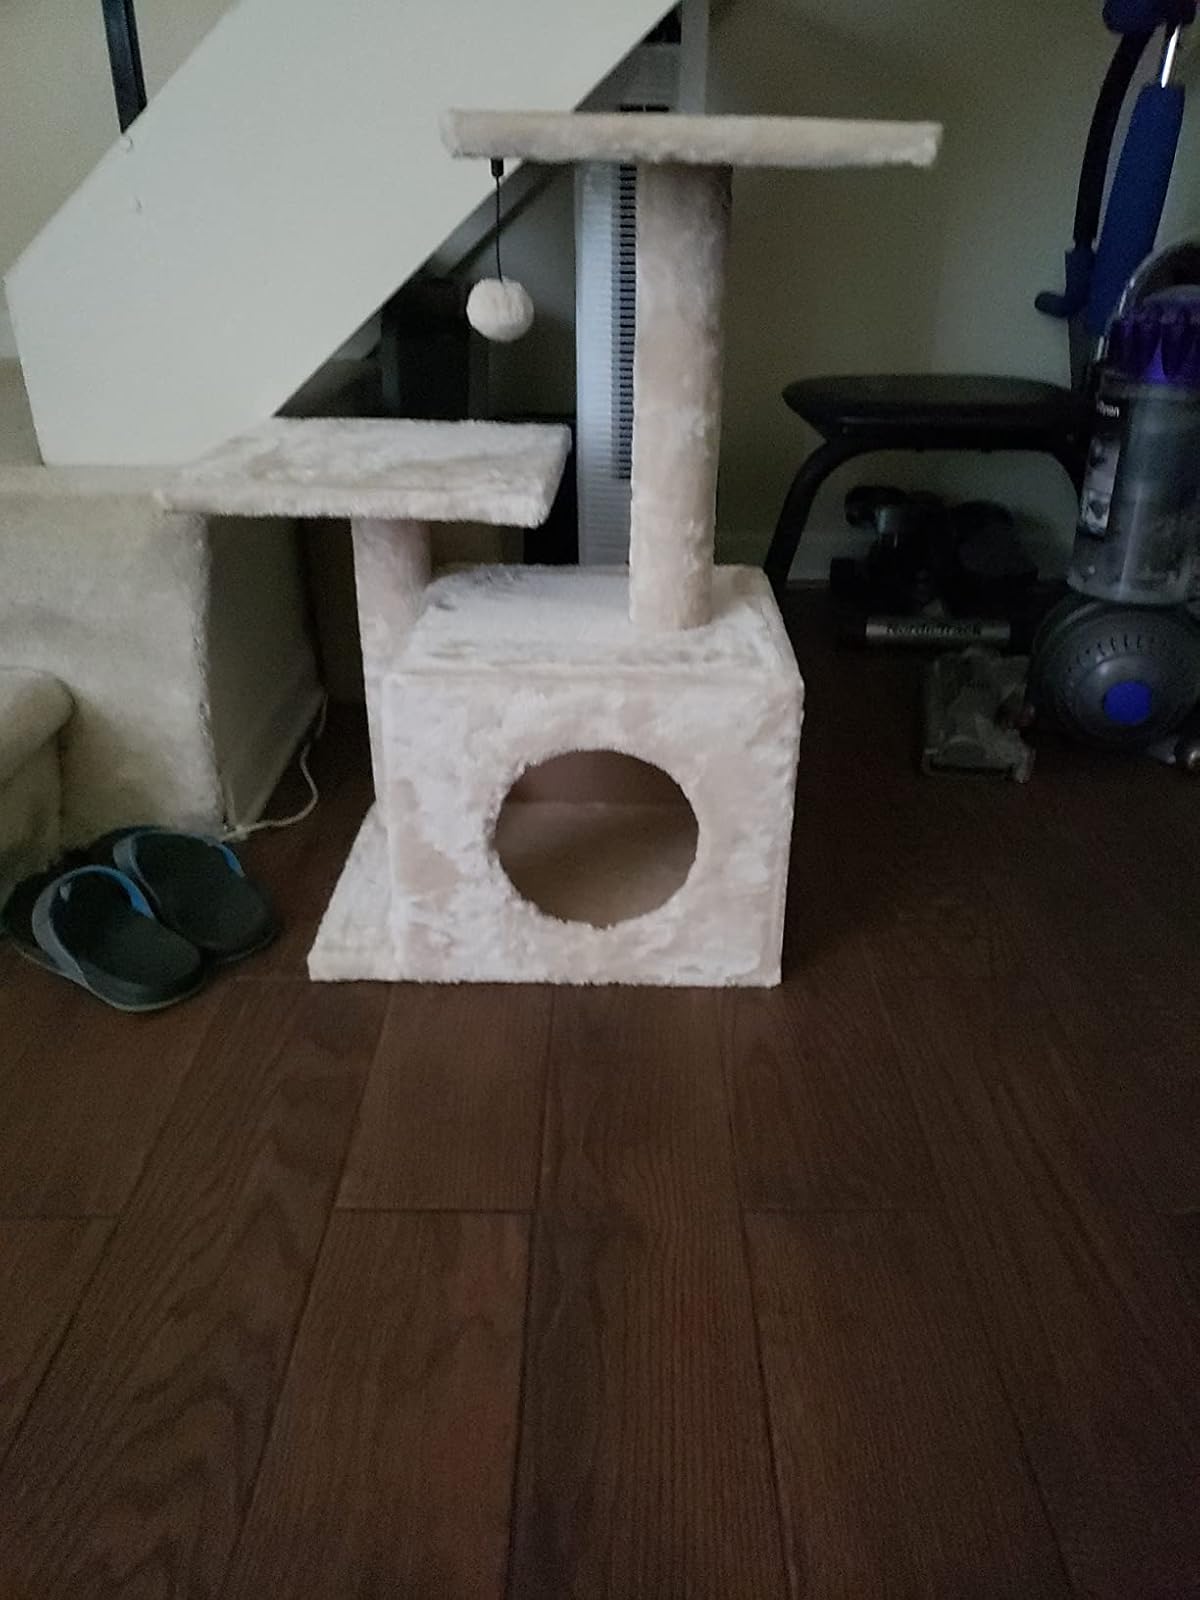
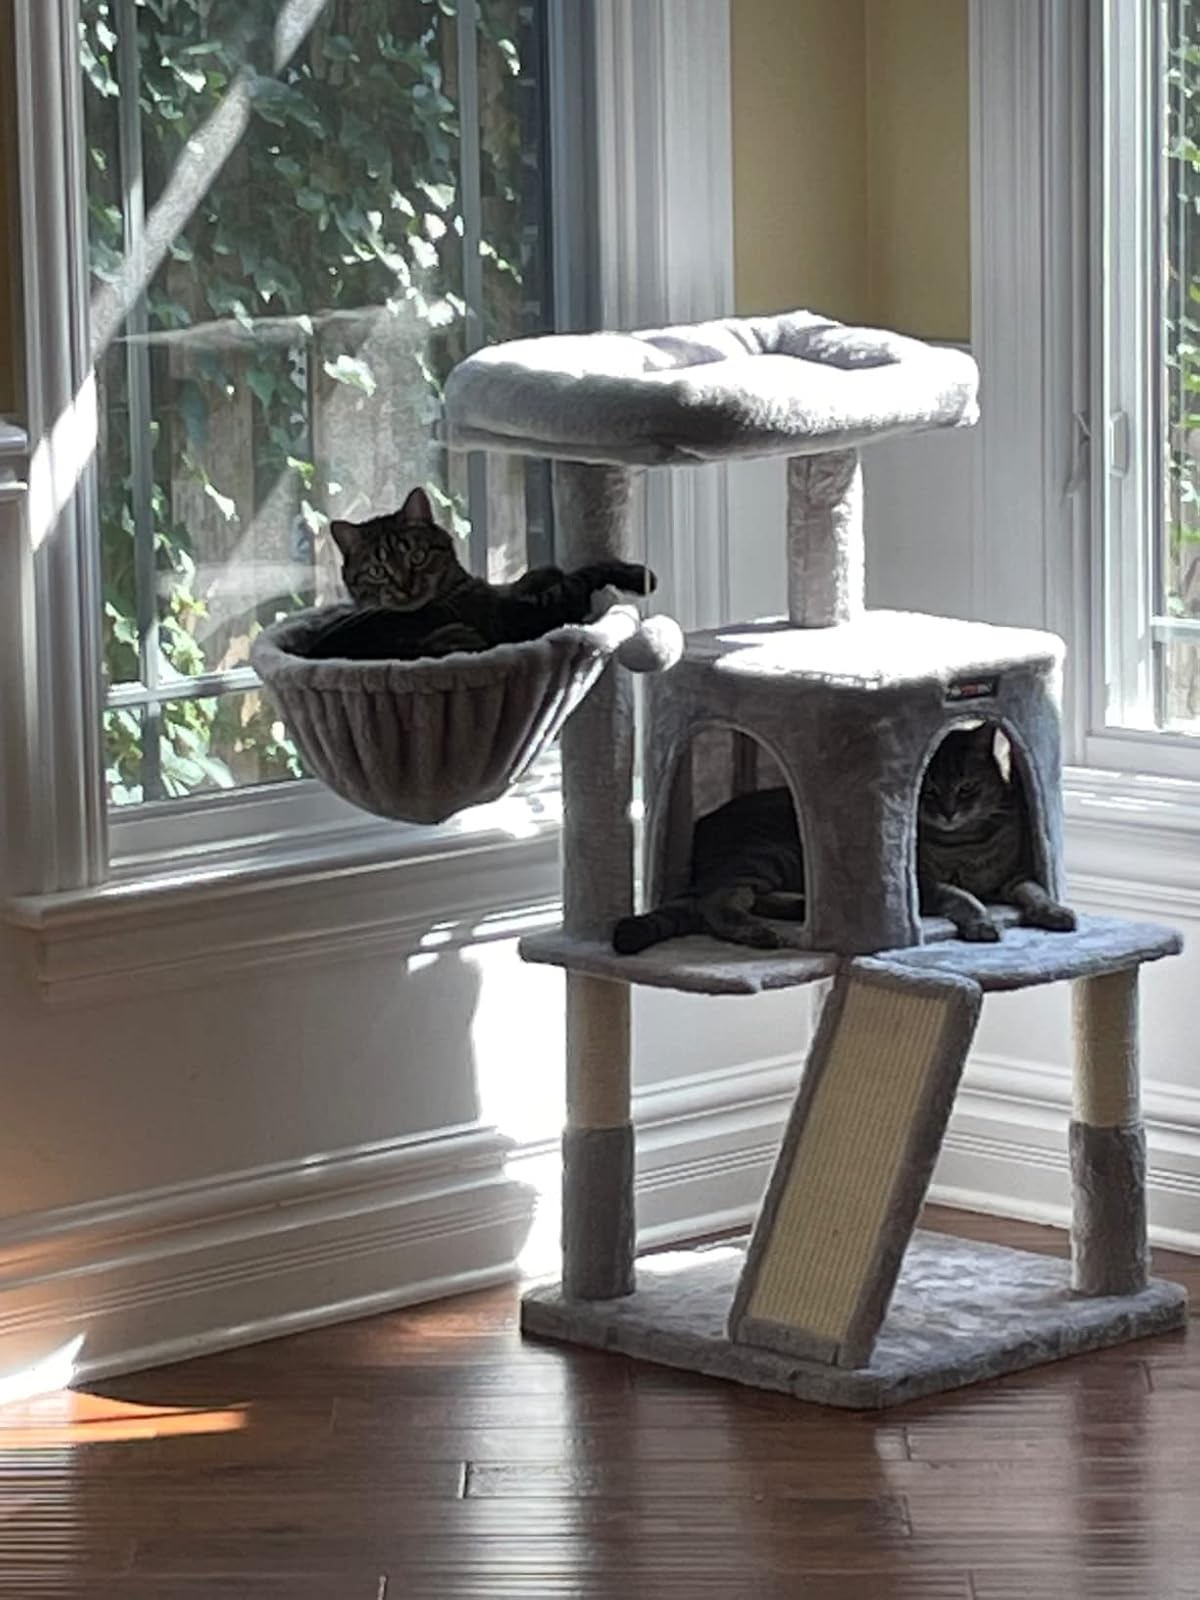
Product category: items_cat tree
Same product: no